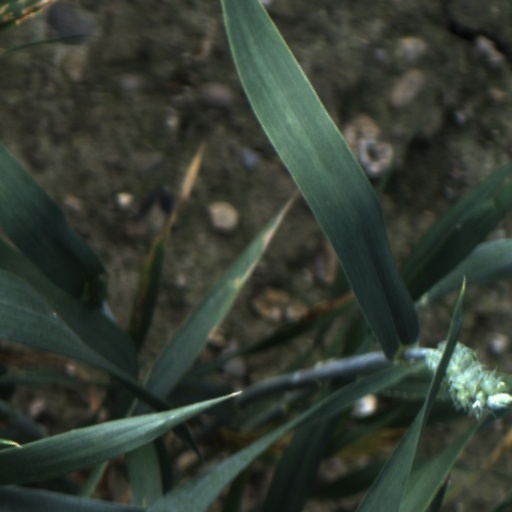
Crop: wheat